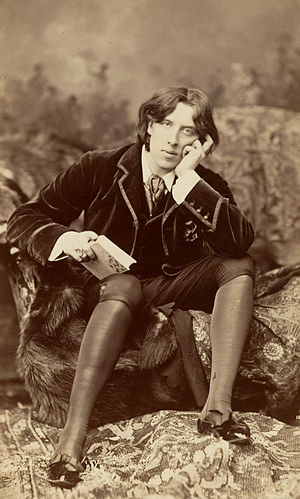
Oscar Wilde
Fotografi fra 1882 af Napoleon Sarony
Oscar Fingal O'Flaherty Wills Wilde var en irsk forfatter angiveligt opkaldt efter kong Oscar II, som hans far skulle havde opereret for grå stær.